Central Troy Historic District

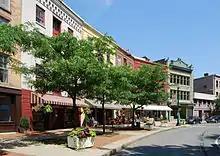
Antique District on River Street

Prior to independence, there had only been a few scattered Dutch farmers settled on the Hudson above Albany. In 1787, a group of New Englanders headed west and persuaded one Jacob Vanderhyden to sell them a large tract which they then subdivided and named Troy. The dividing line between two of the family's farms was called Grand Division Street, later shortened to Grand Street.